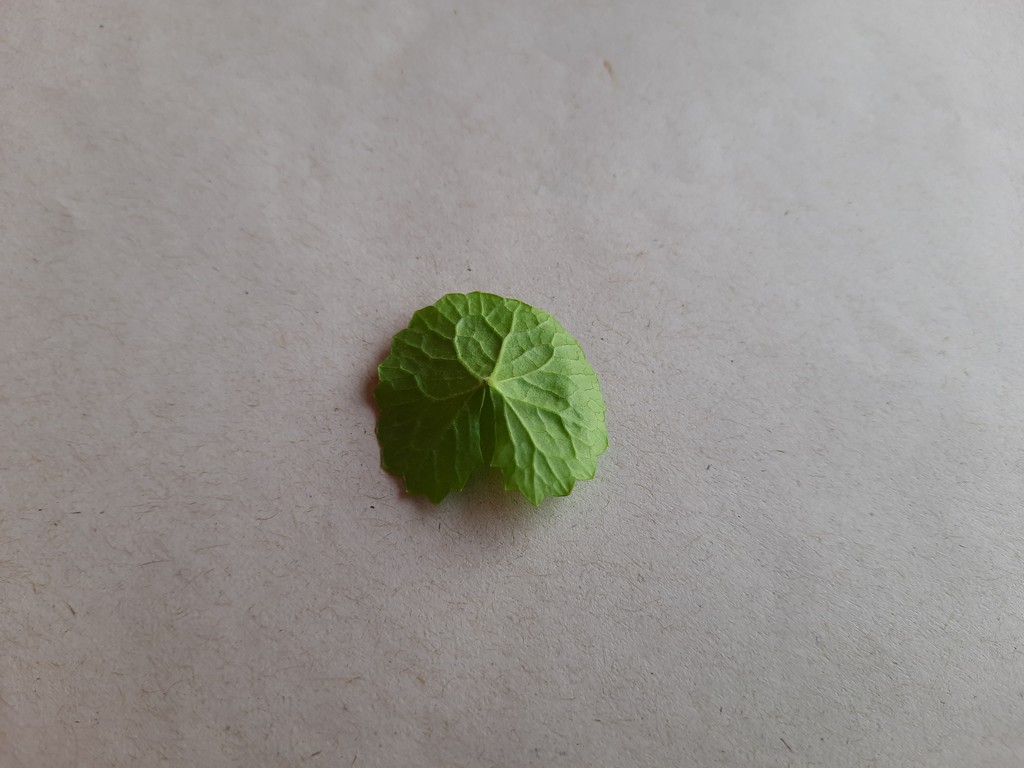
Label: Healthy